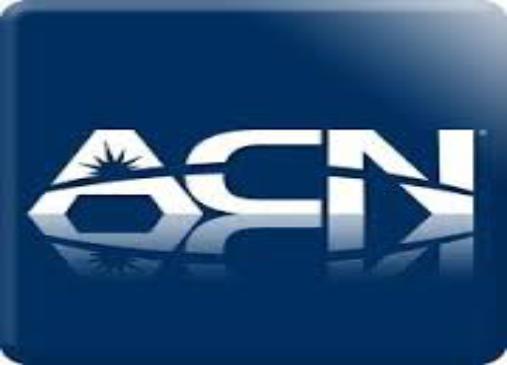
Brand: ACN
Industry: Others